Irrigation in viticulture

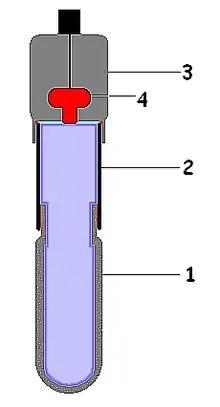
Tensiometers can be used to measure soil moisture. The components of this example include (1) porous cup, (2) water-filled tube (3) sensor-head and a (4) pressure sensor.

Because of the problems associated with water-logged and wet soils, it is important for viticulturist to know how much water is currently in the soil before deciding if and how much to irrigate. Nowadays, precision agriculture uses high technology in the field, providing the producers with accurate measurements of the water needs of any specific vine. There are several methods of evaluating soil moisture. The most basic is simple observation and feeling of the soil, however this has its limitations since the subsoil may be moist while the surface soil appears dry. More specific measurements can be attained by using tensiometers which evaluates surface tension of water extracted from the soil. The presence of water in the soil can be measured by neutron moisture meters that utilize an aluminium tube with an internal neutron source that detect the subtle change between the water in the soil. Similarly, gypsum block placed throughout the vineyard contain an electrode that can be used to detect the electrical resistance that occurs as the soil dries and water is released by evaporation. Since the 1990s there has been greater research into tools utilizing time-domain reflectometry and capacitance probes. In addition to monitoring for excessive moisture, viticulturists also keep an eye for signs of water stress (discussed below) due to severe lack of water.